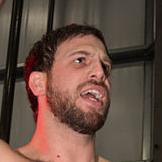
Age: 26